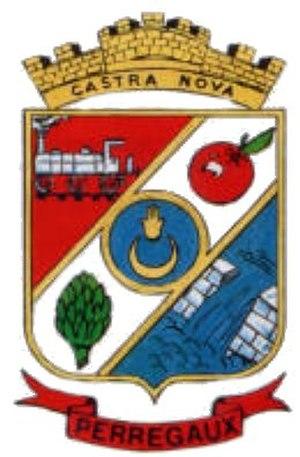
Mohammadia est une commune de la wilaya de Mascara, située à 80 km au sud-est d'Oran, à 35 km au nord de Mascara, à 40 km de Mostaganem et à 57 km de Relizane.